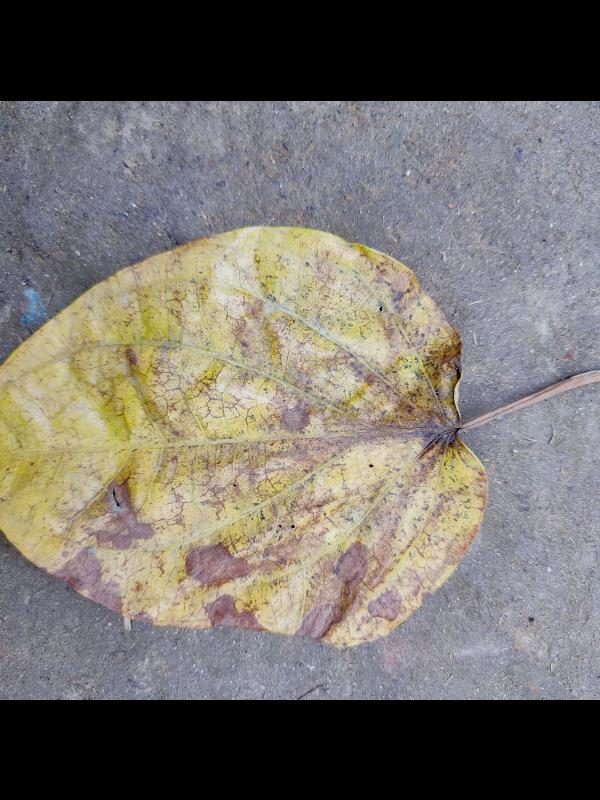
Label: Dried_Leaf